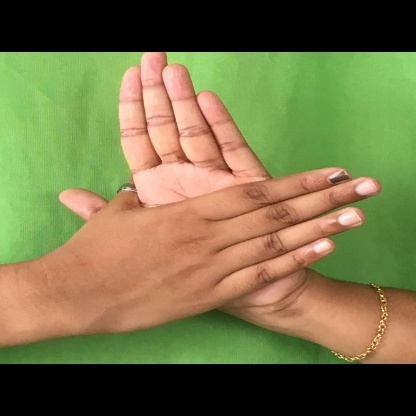
Mudra: Chakra